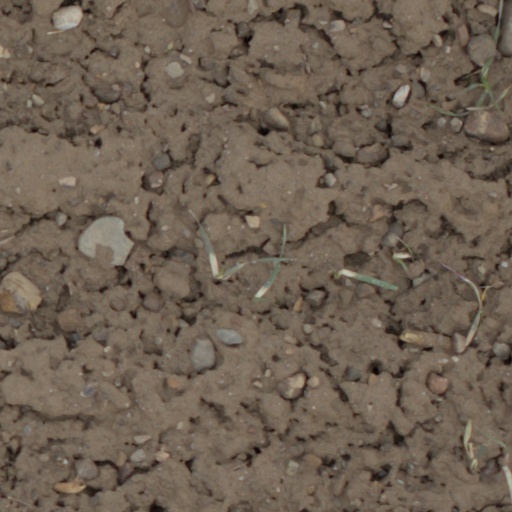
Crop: wheat